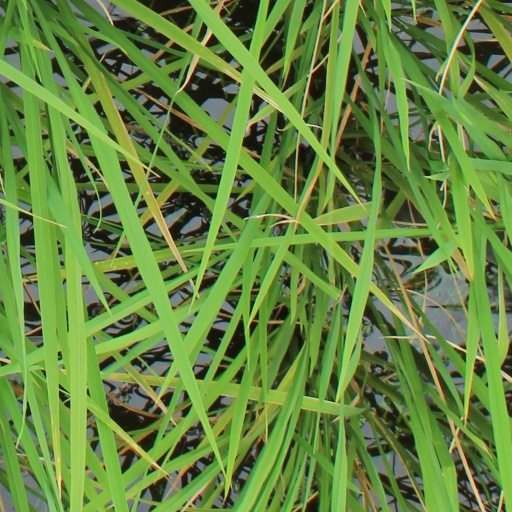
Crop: rice